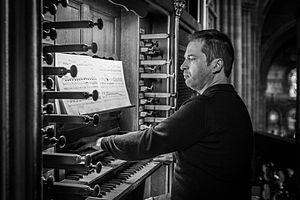
Vincent Warnier, né le 14 octobre 1967 à Hayange, est un organiste français.